Cultural diversity

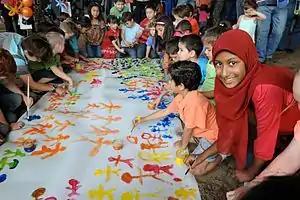
Harmony Day is dedicated to celebrating Australia's cultural diversity.

In the context of national and international efforts to promote or preserve cultural diversity, the term applies to five overlapping domains: